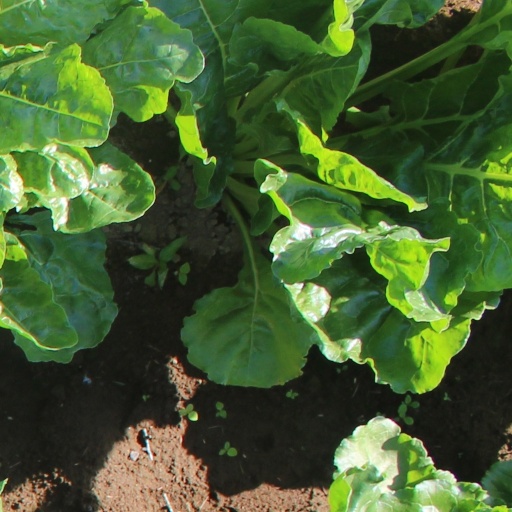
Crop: sugar beet